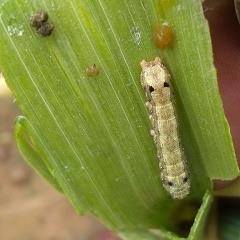
Crop: Onion
Condition: caterpillar-p